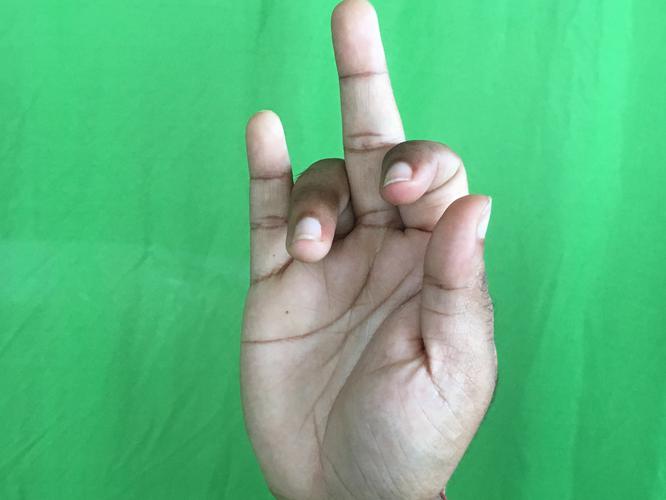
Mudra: Shukatundam
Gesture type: single_hand